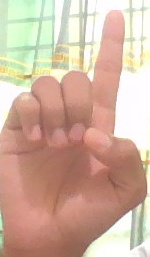
ASL sign: D